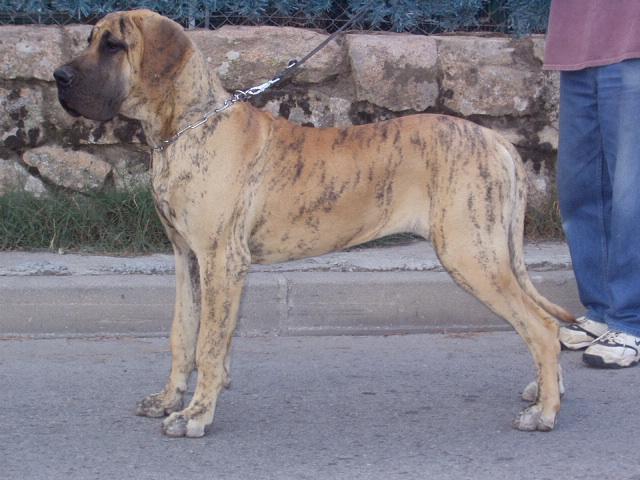
Great_Dane